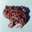
Label: frog